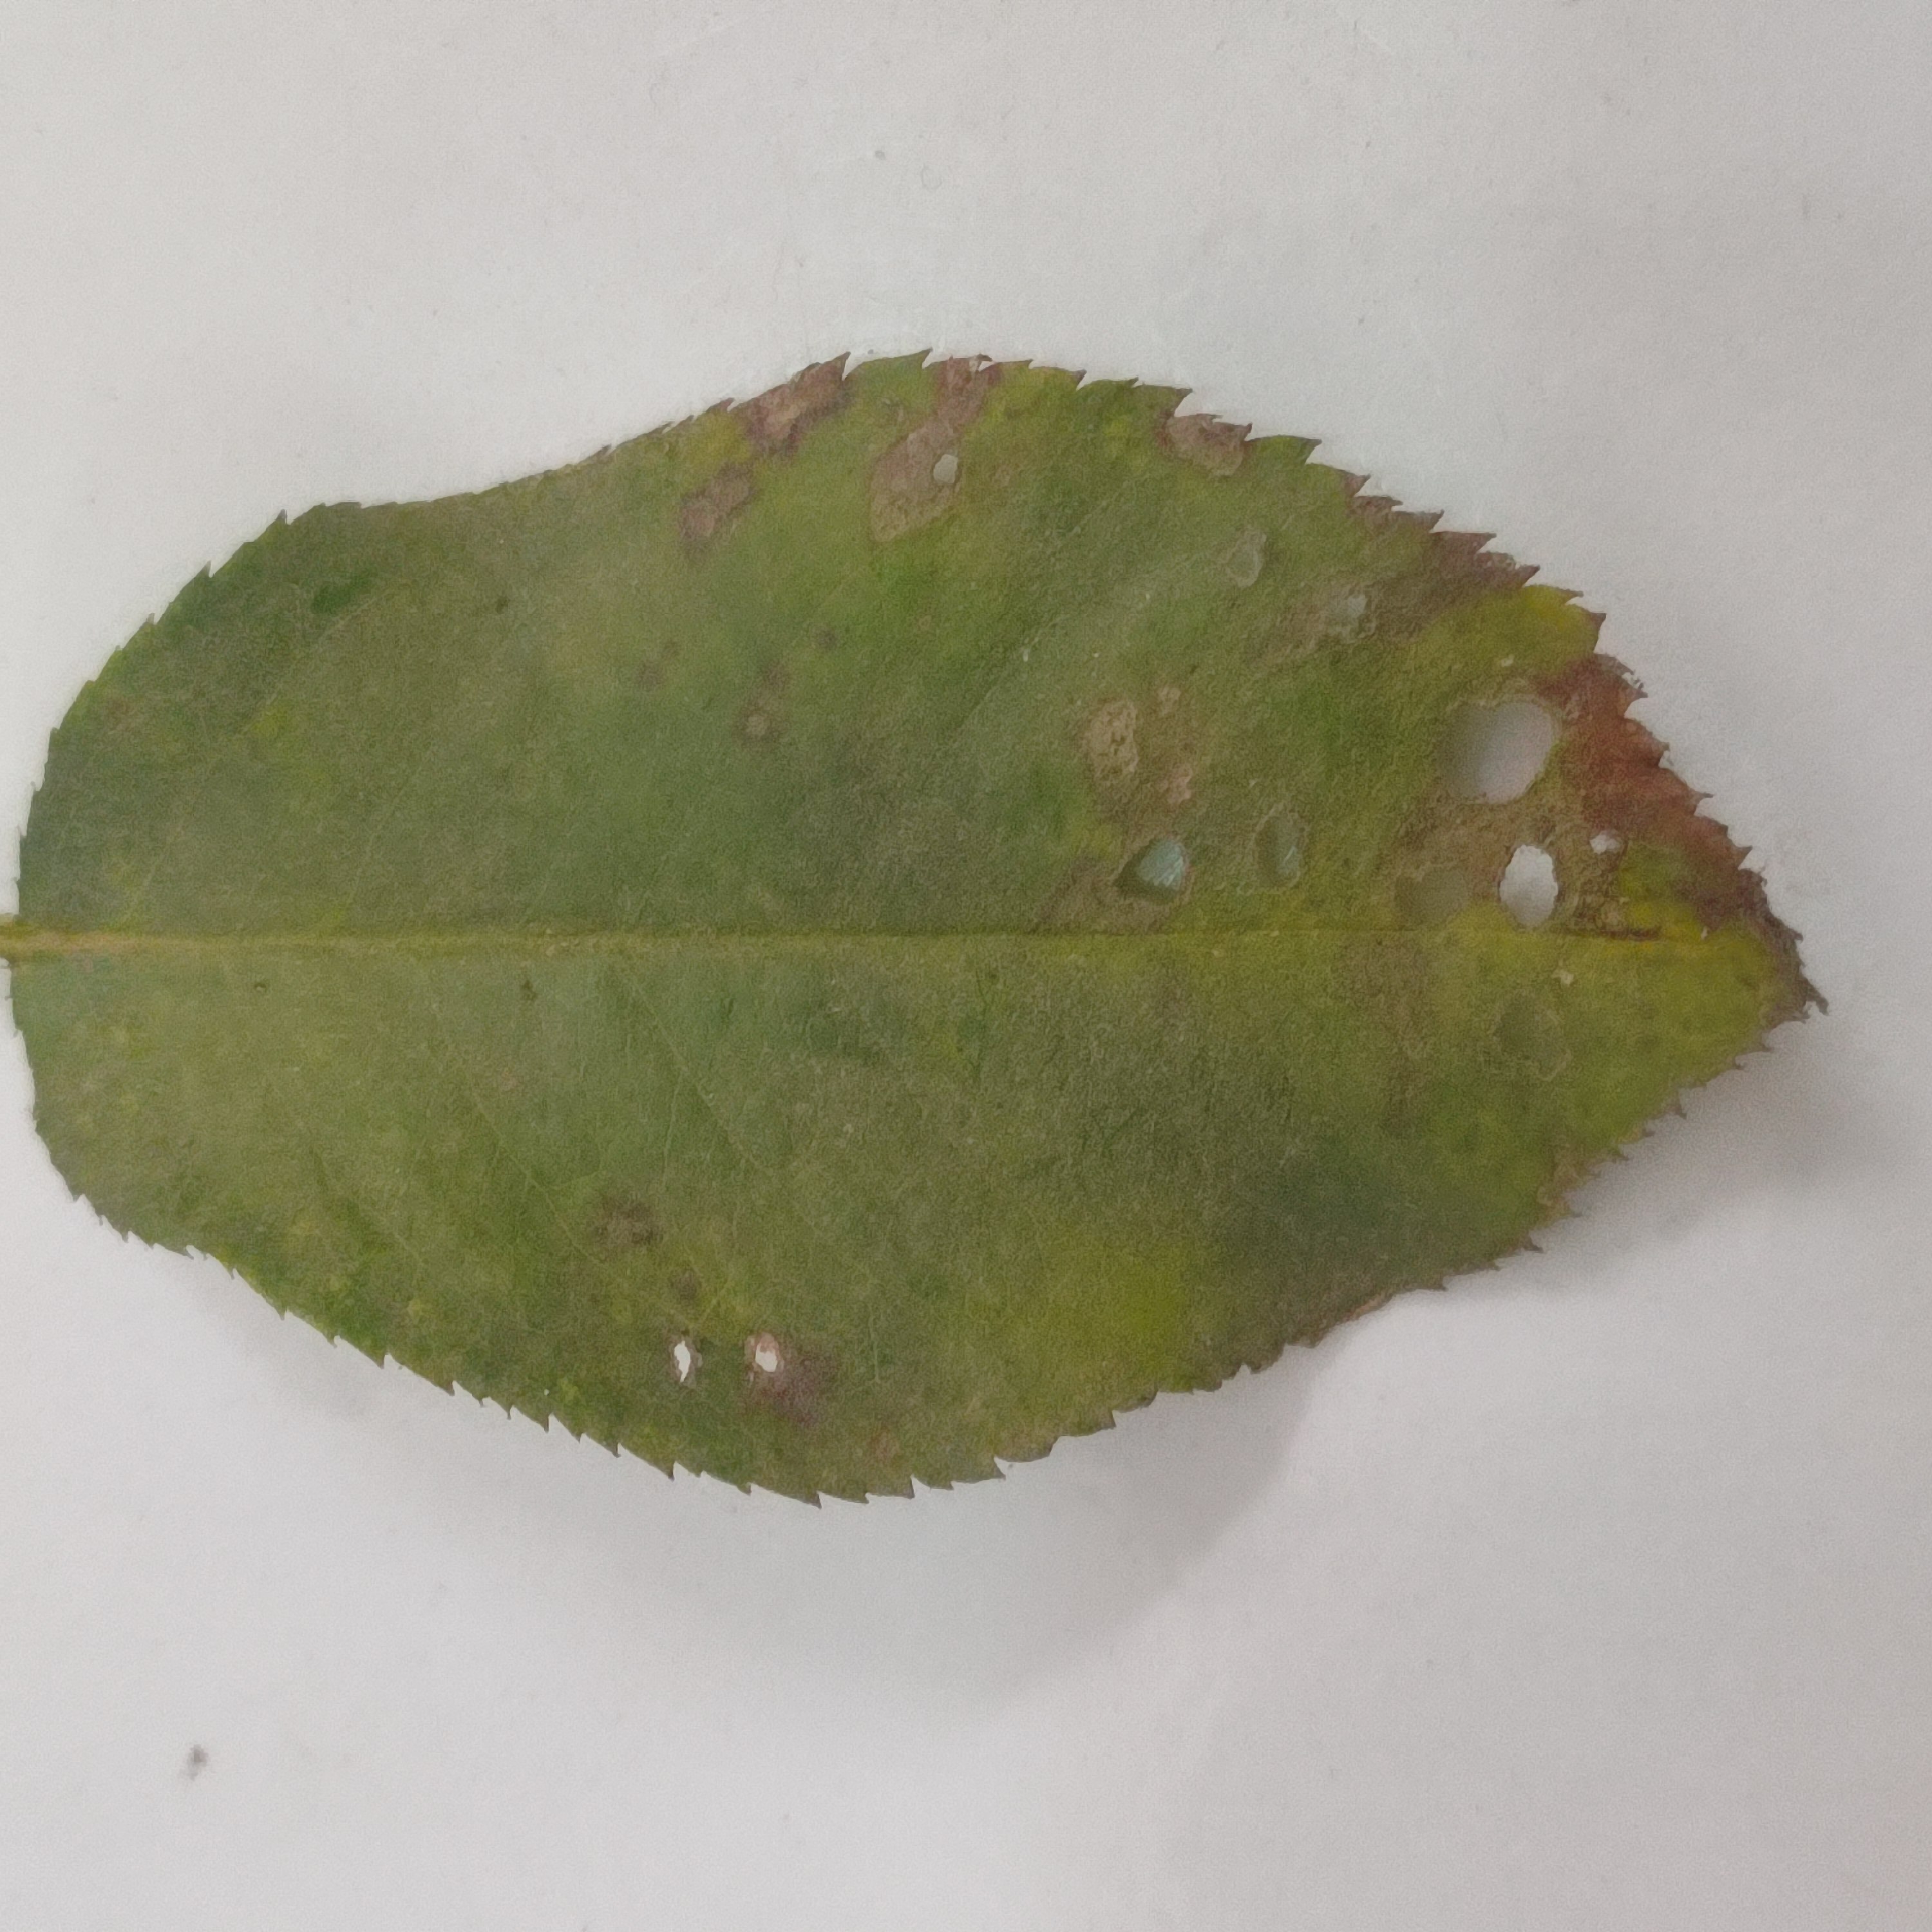
Label: Black Spot